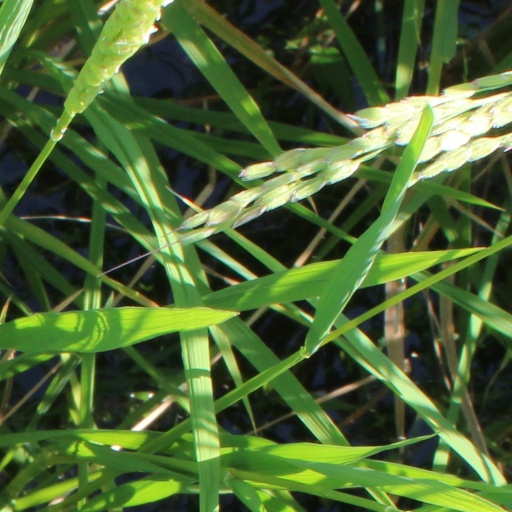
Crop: rice